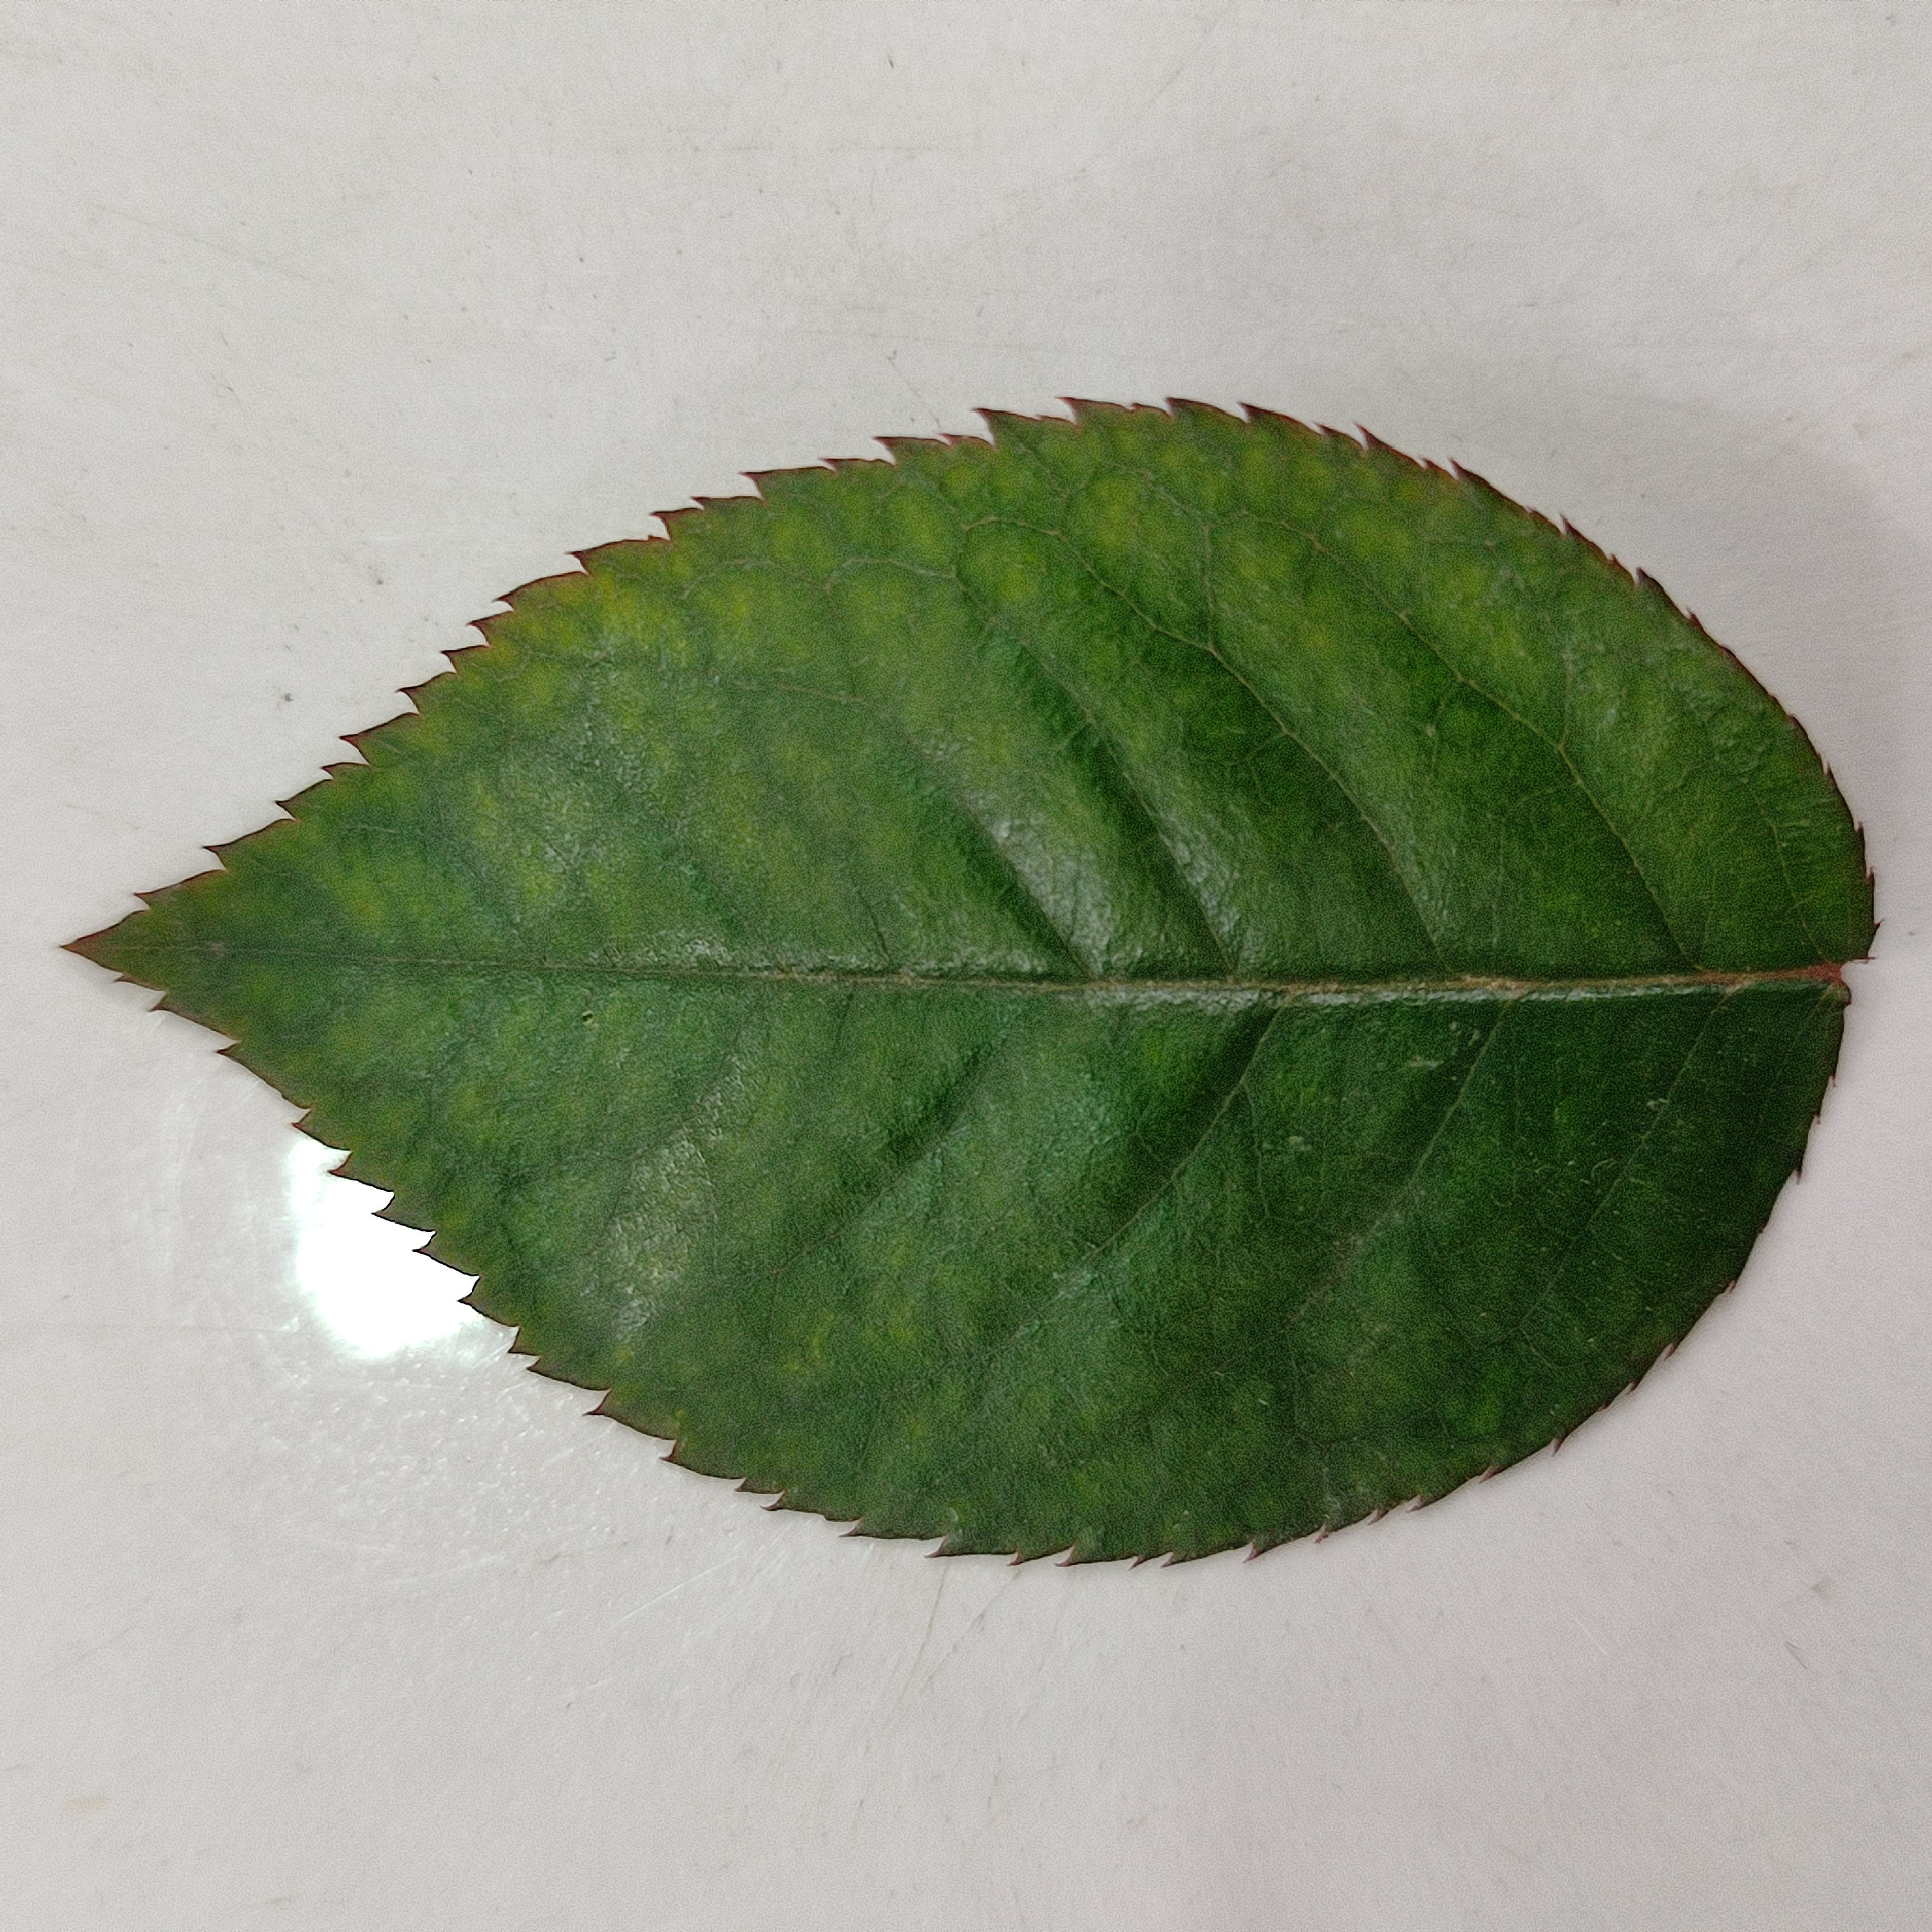
Label: Healthy Leaf